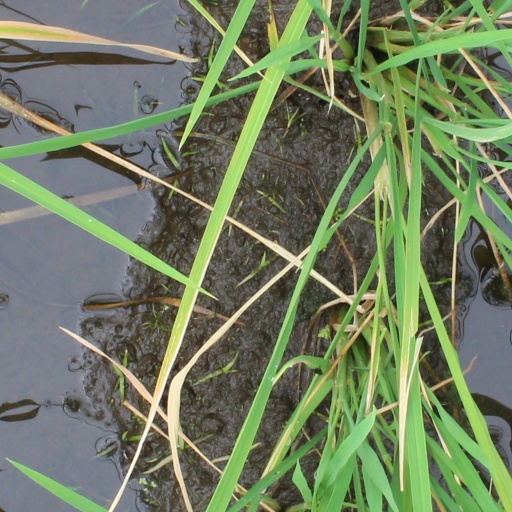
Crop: rice